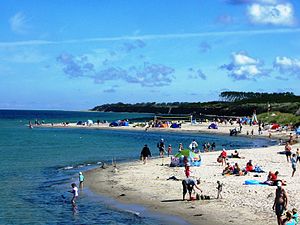
Wustrow (Fischland) / Historie
Wustrow er en kommune og turistby i det nordøstlige Tyskland, beliggende ved Østersøen under Landkreis Vorpommern-Rügen. Landkreis Vorpommern-Rügen ligger i delstaten Mecklenburg-Vorpommern. Navnet Wustrow stammer fra det slaviske og betyder „det flydende sted“. Tidligere var badebyen et fiskerleje, i nutiden er turismen hovedindkomsten.